Bagnères-de-Bigorre

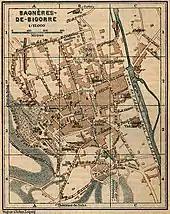
Plan of Bagnères in the 19th century.

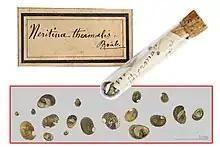
"Theodoxus fluviatilis thermalis"

In the 19th century, the hydrotherapy offered by Bagnères's spas was reckoned particularly effective for digestive complaints but the private spas were growing more decrepit. In response, the municipality organized the construction of a Grand Thermal Spa (the "Thermes"), which was completed in 1828. By the 1870s, the tourists would double the town's population of during the "season", which ran from May until about the end of October. The casino also opened its own spa, the "Néothermes".